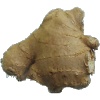
Label: ginger_root